Swedenhielms

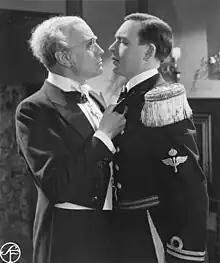
Still with Gösta Ekman and Håkan Westergren

Swedenhielms is a 1935 Swedish comedy-drama film directed and co-written by Gustaf Molander. The film is based on the play by Hjalmar Bergman from 1923 and starrs Gösta Ekman, Karin Swanström, and Tutta Rolf.